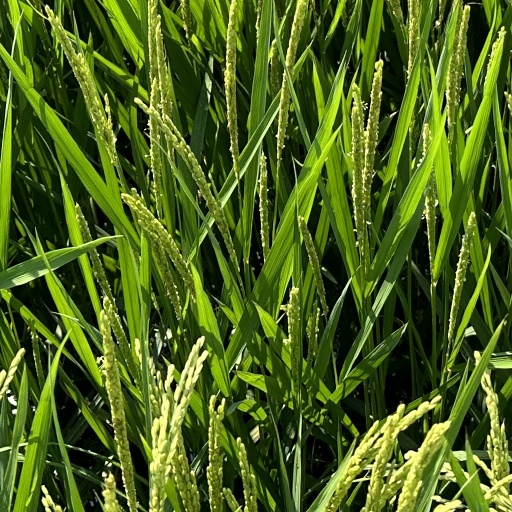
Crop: rice